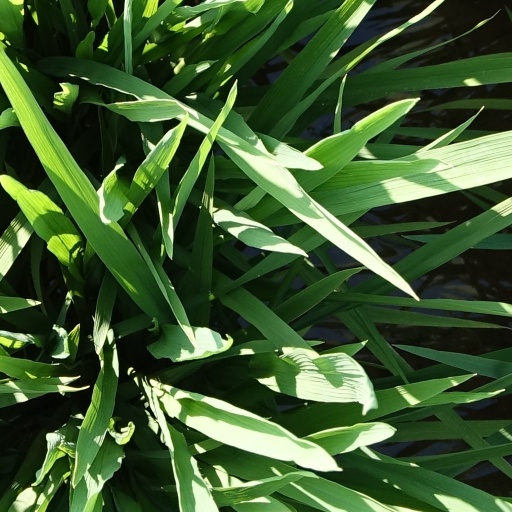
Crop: rice